Dragoon

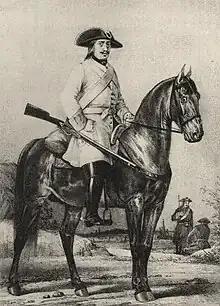
Mounted Russian dragoon armed with an infantry long gun,

Dragoons were originally a class of mounted infantry, who used horses for mobility, but dismounted to fight on foot. From the early 17th century onward, dragoons were increasingly also employed as conventional cavalry and trained for combat with swords and firearms from horseback. While their use goes back to the late 16th century, dragoon regiments were established in most European armies during the 17th and early 18th centuries; they provided greater mobility than regular infantry but were far less expensive than cavalry.